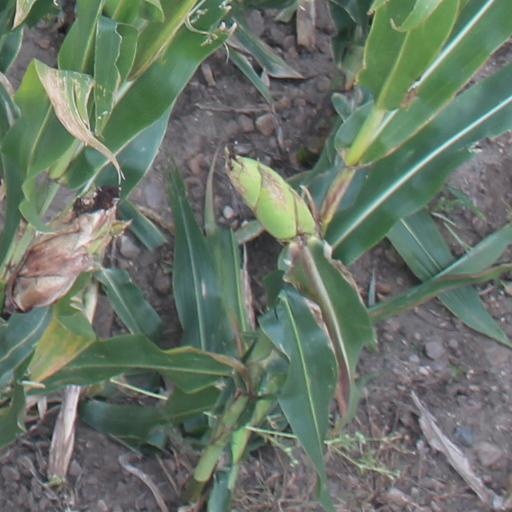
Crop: maize; corn